United Principalities of Moldavia and Wallachia

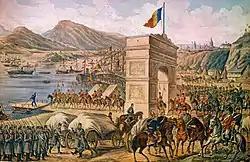
The Romanian Army crossing the Danube

The new governing coalition appointed Carol of Hohenzollern-Sigmaringen as the new Ruling Prince of Romania, in a move initially rejected by the European powers, but later on accepted. In the first year of Carol's reign, Romania adopted its first constitution. This instrument provided for a hereditary constitutional monarchy, with a Parliament being elected through censitary suffrage although the country remained under Ottoman suzerainty. Carol was not unanimously accepted, and a rise in republican sentiment culminated with an uprising in Ploiești in 1870 and a revolt in Bucharest in 1871, both of which were quelled by the army.